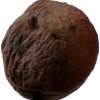
Label: peach